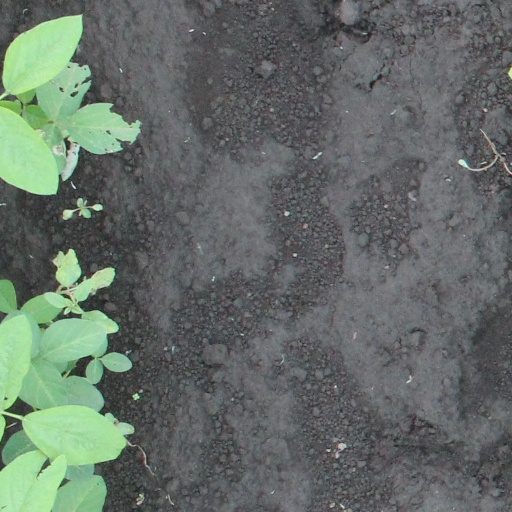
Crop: soybean